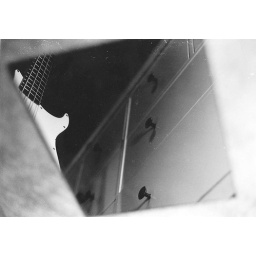
Bass guitar and some drawers in a mirror